Greg Inglis

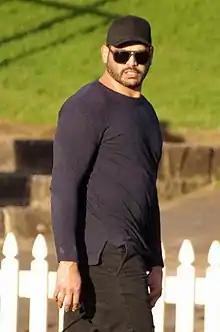
Inglis at a North Sydney Bears game in 2017

Inglis began the 2012 season with his third selection in the Indigenous All-Stars squad, however, due to injury in 2010 and 2011, it was his first All-Star appearance. Inglis scored a try in a thrilling 36–28 loss to the NRL All Stars and also suffered an ankle injury. Due to lack of quality ball, new Rabbitohs coach and former Melbourne assistant Michael Maguire shifted Inglis from the centres to his original position at fullback in the Round 3 game against the Penrith Panthers. Inglis excelled there, assisting in the Rabbitohs 40–24 win at Penrith Stadium. Following his performance, Inglis became the regular fullback for the Rabbitohs. Inglis's abilities at fullback were demonstrated with him kicking a game-winning field goal against the Wests Tigers in Round 5 in the Rabbitohs 17–16 win at SFS, and a dominant Round 9 three-try performance against the Cronulla-Sutherland Sharks in the Rabbitohs 34–28 win at ANZ Stadium. Inglis represented Australia in the 2012 Anzac Test, scoring a try in the 20–12 win at Eden Park. Inglis played in all State of Origin matches in 2012. In Game 1, Inglis became the greatest try scorer in Origin history by scoring his 13th try for Queensland, albeit a controversial one. Inglis was once again a crucial factor to Queensland winning an incredible seventh series in a row, even playing fullback in Game 3 due to an injury to Billy Slater in the Maroons 21–20 win at Suncorp Stadium. After only one finals appearance since 1989, the Rabbitohs enjoyed a strong season, led by Inglis and the likes of David Taylor, Sam Burgess, Isaac Luke and rookie halfback Adam Reynolds, as well as the coaching of Michael Maguire. They finished 3rd on the ladder, their most successful season since re-joining the NRL in 2002. In their first finals game since 2007, and Inglis's first finals game since 2009, the Rabbitohs clashed with Inglis's former Melbourne Storm club. The Rabbitohs were easily beaten 24–6 by the experienced Storm at AAMI Park. Facing elimination in the semi-finals, they comfortably defeated the Canberra Raiders 38–16 at ANZ Stadium, before losing the preliminary final against the Canterbury-Bankstown Bulldogs 32–8 at ANZ Stadium. Inglis played in 22 matches, scored 12 tries and kicked 1 field goal in an outstanding year for the Rabbitohs in the 2012 NRL season. Inglis played in the October Trans–Tasman test against New Zealand at 1300SMILES Stadium playing at in the 18–10 win.